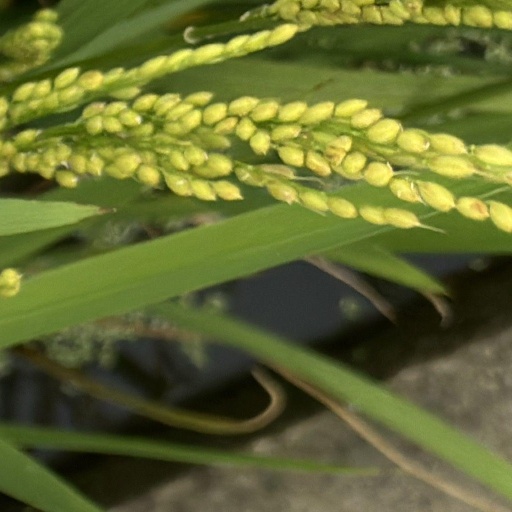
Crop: rice